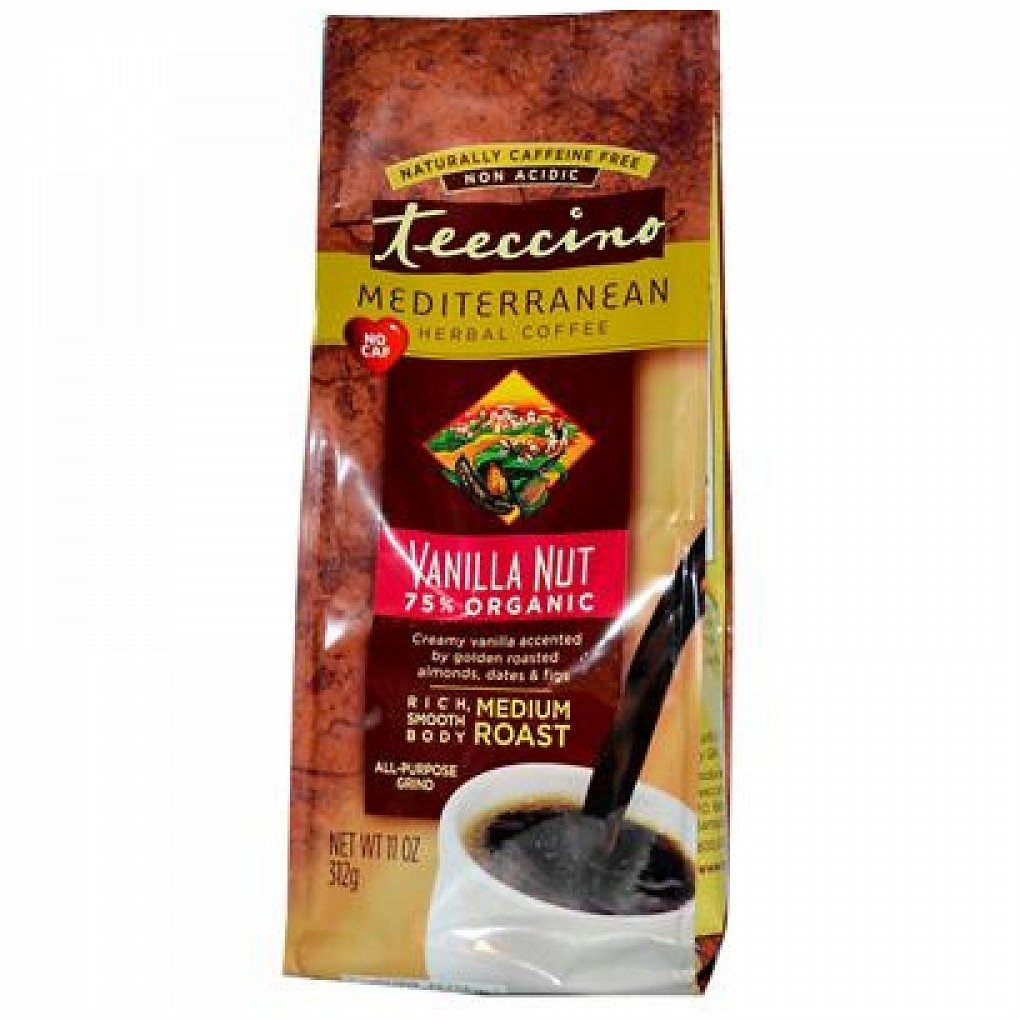
Item Name: TEECCINO HRBL COFFEE,OG3,VAN NUT, 11 OZ
Value: 11.0
Unit: Ounce

Price: 14.99